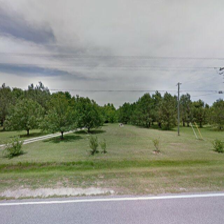
Label: streetView